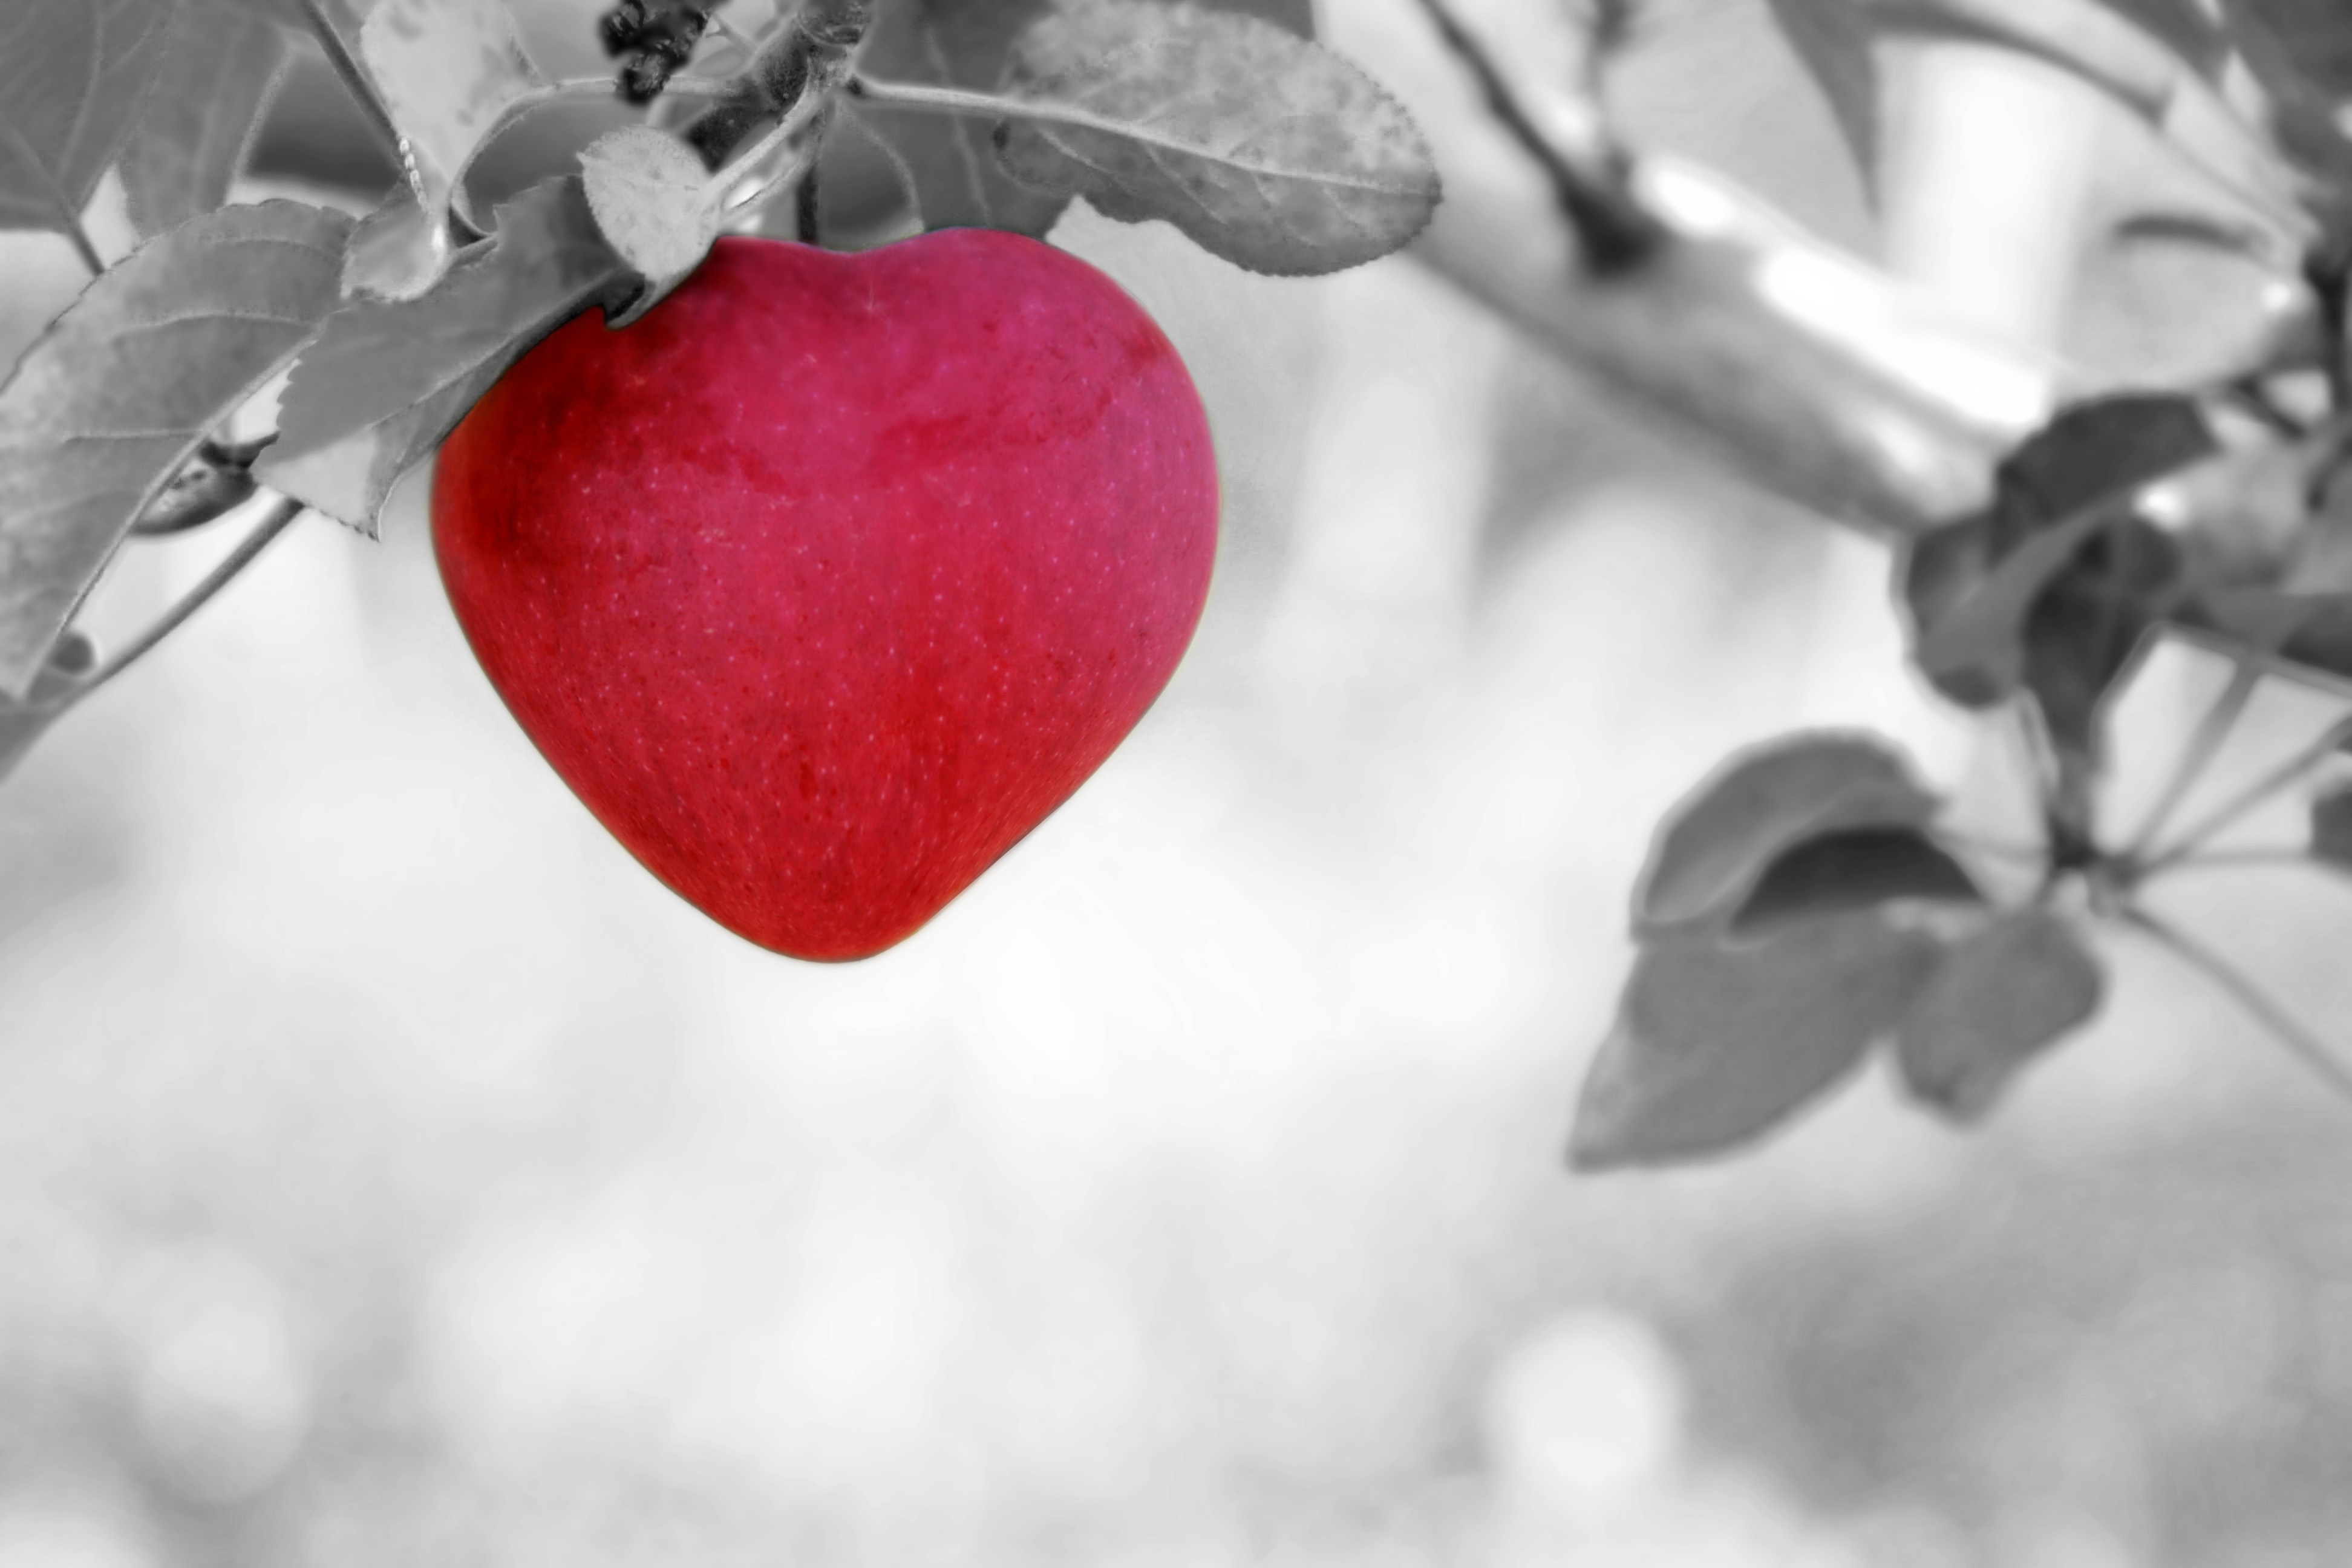
apple, branch, blossom, black and white, plant, white, photography, fruit, leaf, flower, petal, love, heart, food, red, produce, color, monochrome, flora, season, close up, macro photography, flowering plant, rose family, monochrome photography, land plant